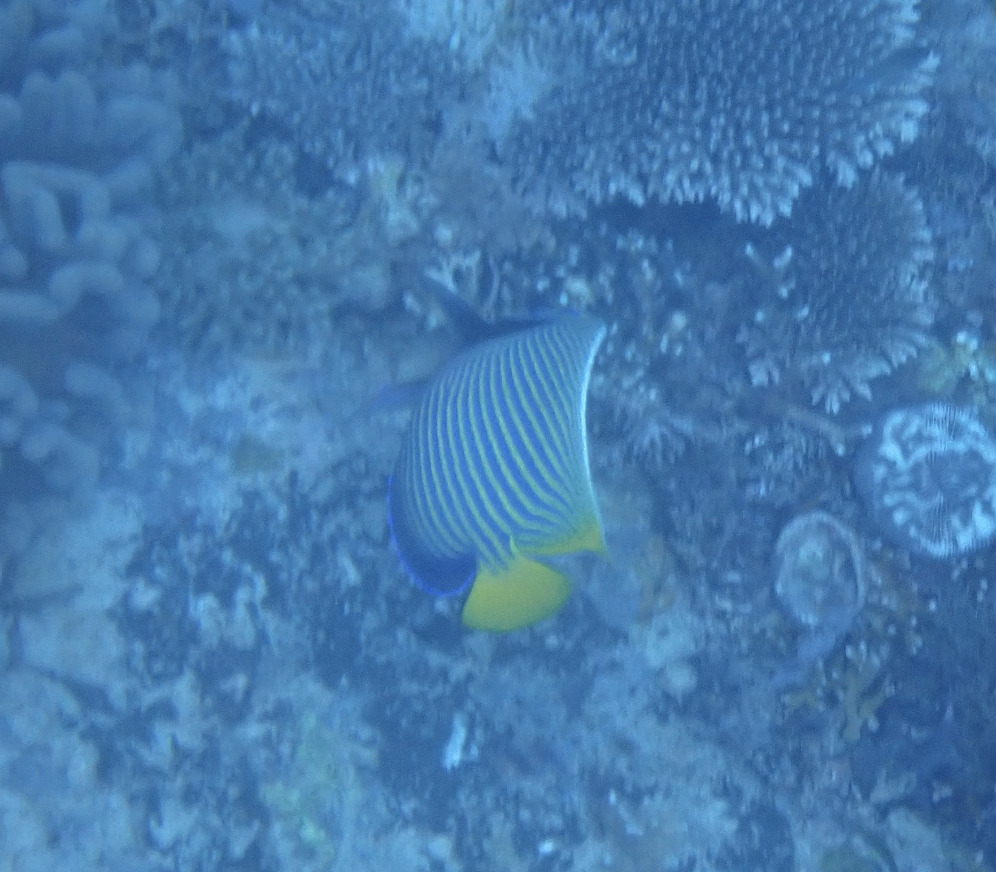
Pomacanthus imperator (Emperor Angelfish)